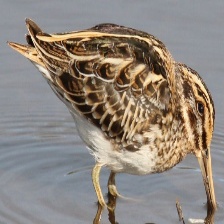
Species: JACK SNIPE
Scientific name: LYMNOCRYPTES MINIMUS